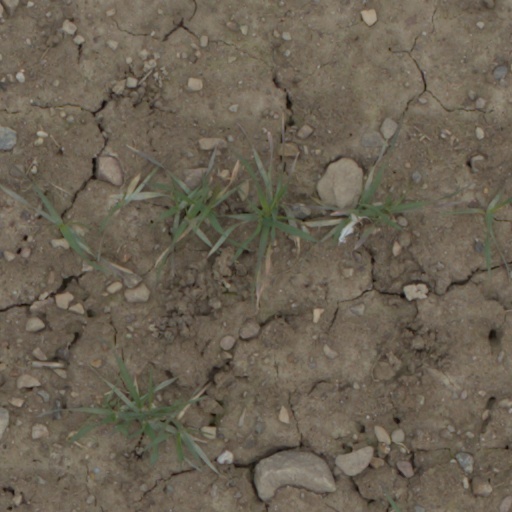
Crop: wheat